Tobacco mosaic virus

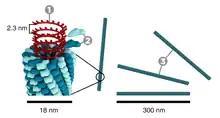
Schematic model of TMV: 1. nucleic acid (RNA), 2. capsomer protein (protomer), 3. capsid

Tobacco mosaic virus has a rod-like appearance. Its capsid is made from 2130 molecules of coat protein and one molecule of genomic single strand RNA, 6400 bases long. The coat protein self-assembles into the rod-like helical structure (16.3 proteins per helix turn) around the RNA, which forms a hairpin loop structure (see the electron micrograph above). The structural organization of the virus gives stability. The protein monomer consists of 158 amino acids which are assembled into four main alpha-helices, which are joined by a prominent loop proximal to the axis of the virion. Virions are ~300 nm in length and ~18 nm in diameter. Negatively stained electron microphotographs show a distinct inner channel of radius ~2 nm. The RNA is located at a radius of ~4 nm and is protected from the action of cellular enzymes by the coat protein. X-ray fiber diffraction structure of the intact virus was studied based on an electron density map at 3.6 Å resolution. Inside the capsid helix, near the core, is the coiled RNA molecule, which is made up of 6,395 ±10 nucleotides. The structure of the virus plays an important role in the recognition of the viral DNA. This happens due to the formation of an obligatory intermediate produced from a protein that allows the virus to recognize a specific RNA hairpin structure. The intermediate induces the nucleation of TMV self-assembly by binding with the hairpin structure.